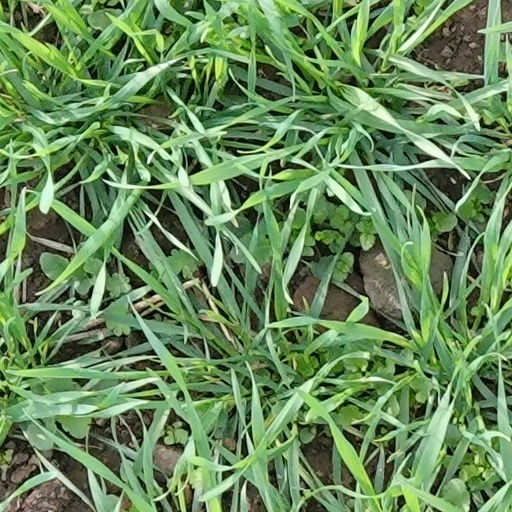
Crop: wheat